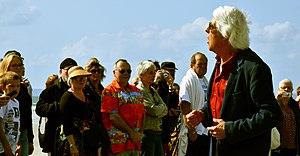
Jean-Paul Corbineau lors du tournage de la dernière scène du dernier clip du groupe Tri Yann
Jean-Paul Corbineau, né le 26 août 1948 à Nantes, est un auteur-compositeur-interprète et musicien français, membre fondateur du groupe nantais Tri Yann.